Jan Kan

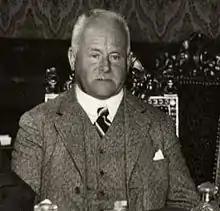
Jan Kan in 1926

Jan Kan (18 May 1873 – 8 May 1947) was a Dutch writer. His work was part of the literature event in the art competition at the 1932 Summer Olympics.